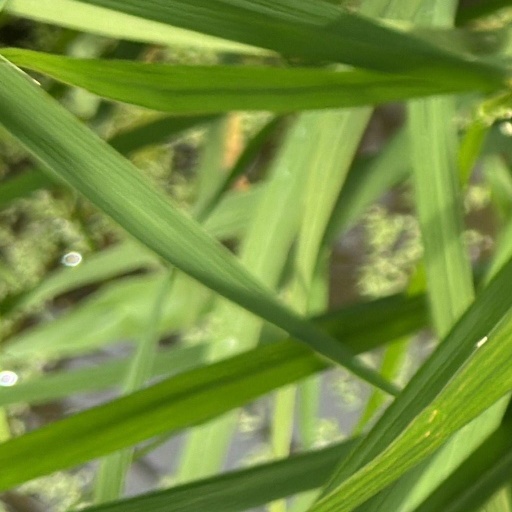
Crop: rice